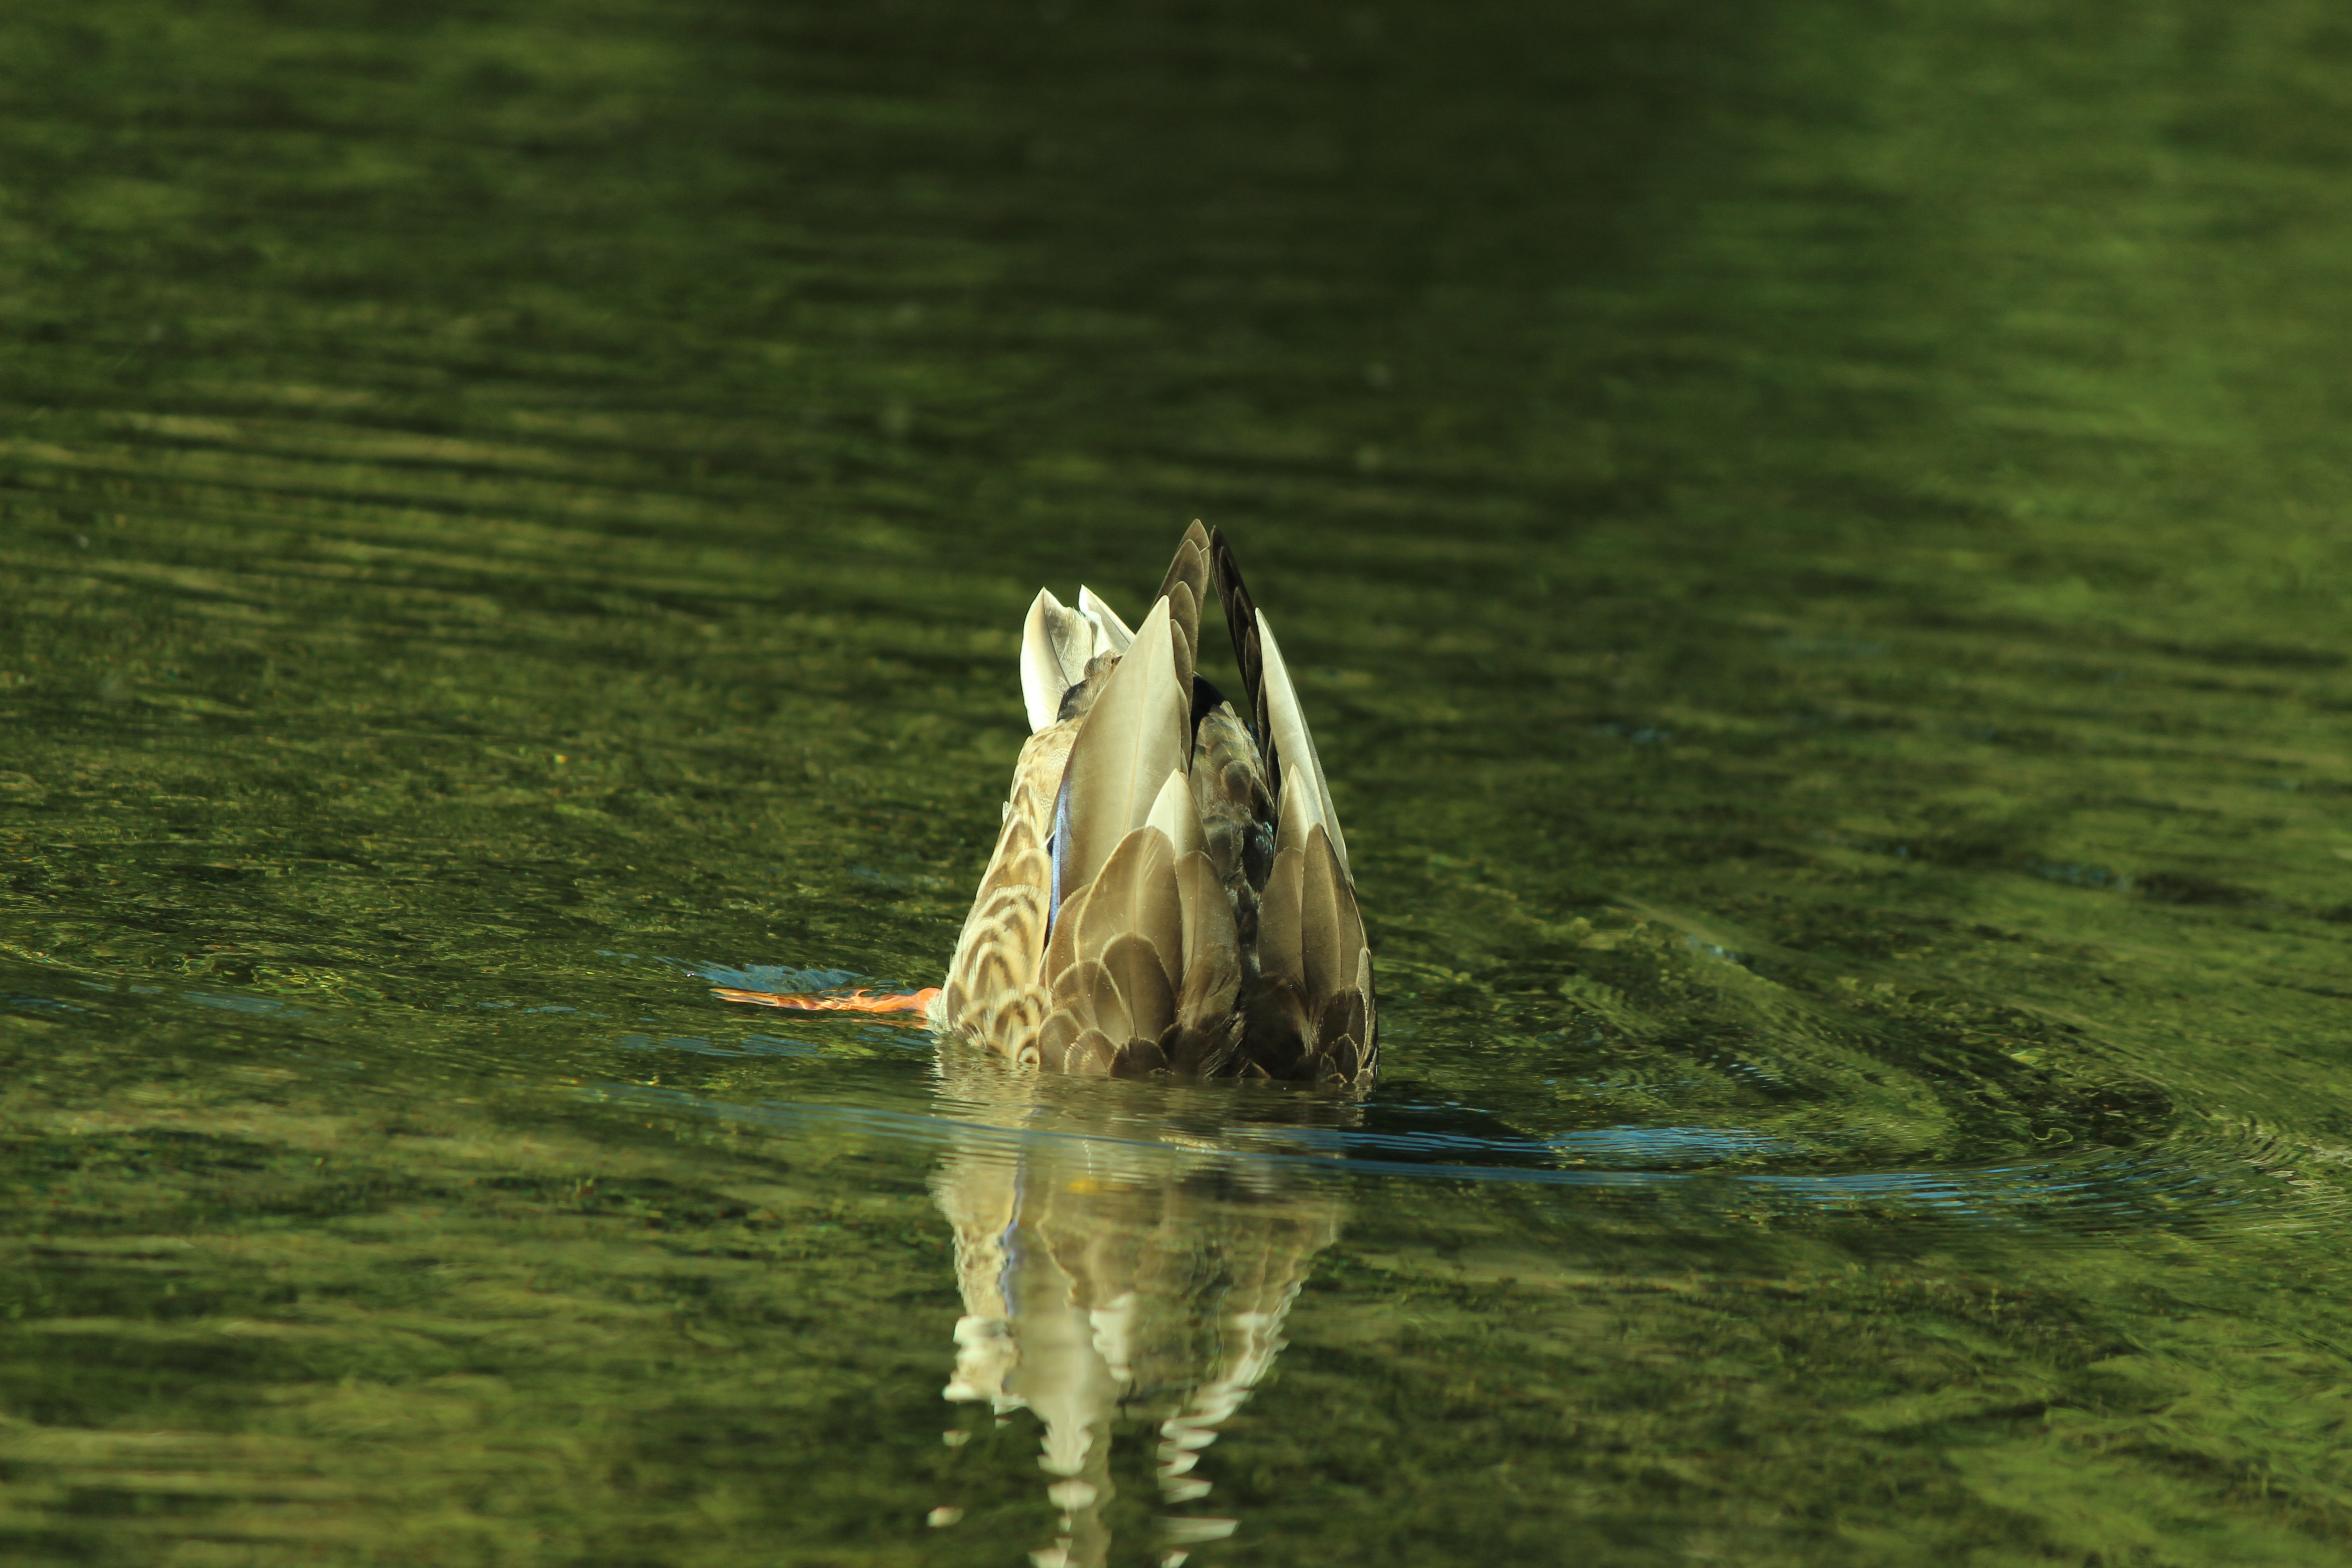
water, nature, bird, wing, lake, diving, wildlife, green, reflection, fauna, duck, wetland, vertebrate, waterfowl, heron, water bird, ducks geese and swans